European printmaking in the 19th century

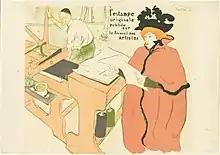
Cover of "L'Estampe originale" (1893), by Henri de Toulouse-Lautrec

The two main movements of the transition between the 19th and 20th centuries were modernism and symbolism. Modernism was an architectural movement that emerged around 1880 in several countries, according to which it received different names: "Art Nouveau" in France, "Modern Style" in the United Kingdom, "Jugendstil" in Germany, "Sezession" in Austria, "Liberty" in Italy and modernism in Spain, a country in which Catalan modernism stood out. It lasted until the beginning of the First World War. This style, due to its ornamental character, meant a great revitalization of the graphic and decorative arts, with a new conception more focused on the creative act and on equating it with the rest of the plastic arts, to the point that its creators proposed for the first time the "unity of the arts". Modernist design generally proposed the revaluation of the intrinsic properties of each material, with organicist forms inspired by nature.